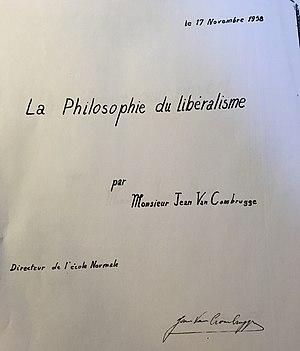
réunion au Château Dresse (chateau bleu maintenant) 17 novembre 1958 + signature
Jean Van Crombrugge né à Liège le 18 mai 1922, décédé à Liège le 29 septembre 1995, est un journaliste et enseignant belge et un militant wallon.